Torrens, Australian Capital Territory

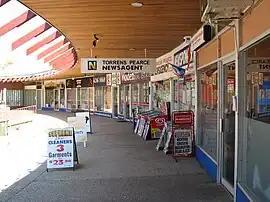
Torrens shopping centre

Torrens (postcode 2607) is a suburb in the Woden Valley district of Canberra, Australia. It is named after Sir Robert Torrens, a former Premier of South Australia and instigator of the Torrens title system of land registration. The suburb was gazetted on 12 May 1966.